Doris Keane

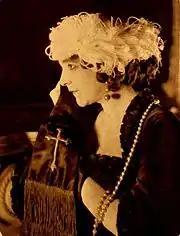
Keane in the film "Romance" (1920)

In 1920, she made a silent film of "Romance" distributed by the then newly formed United Artists. Her male lead in the film was Basil Sydney.She played Catherine the Great in "Czarina" in 1922 after Sheldon had revised the play especially for her.